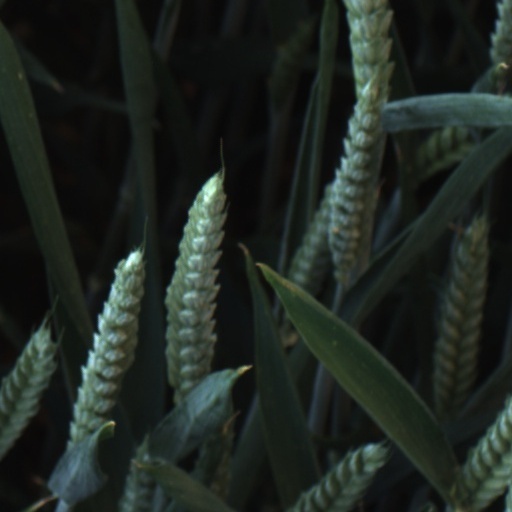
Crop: wheat